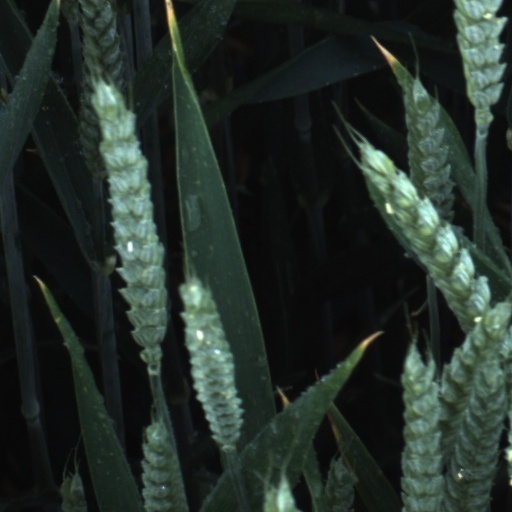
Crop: wheat